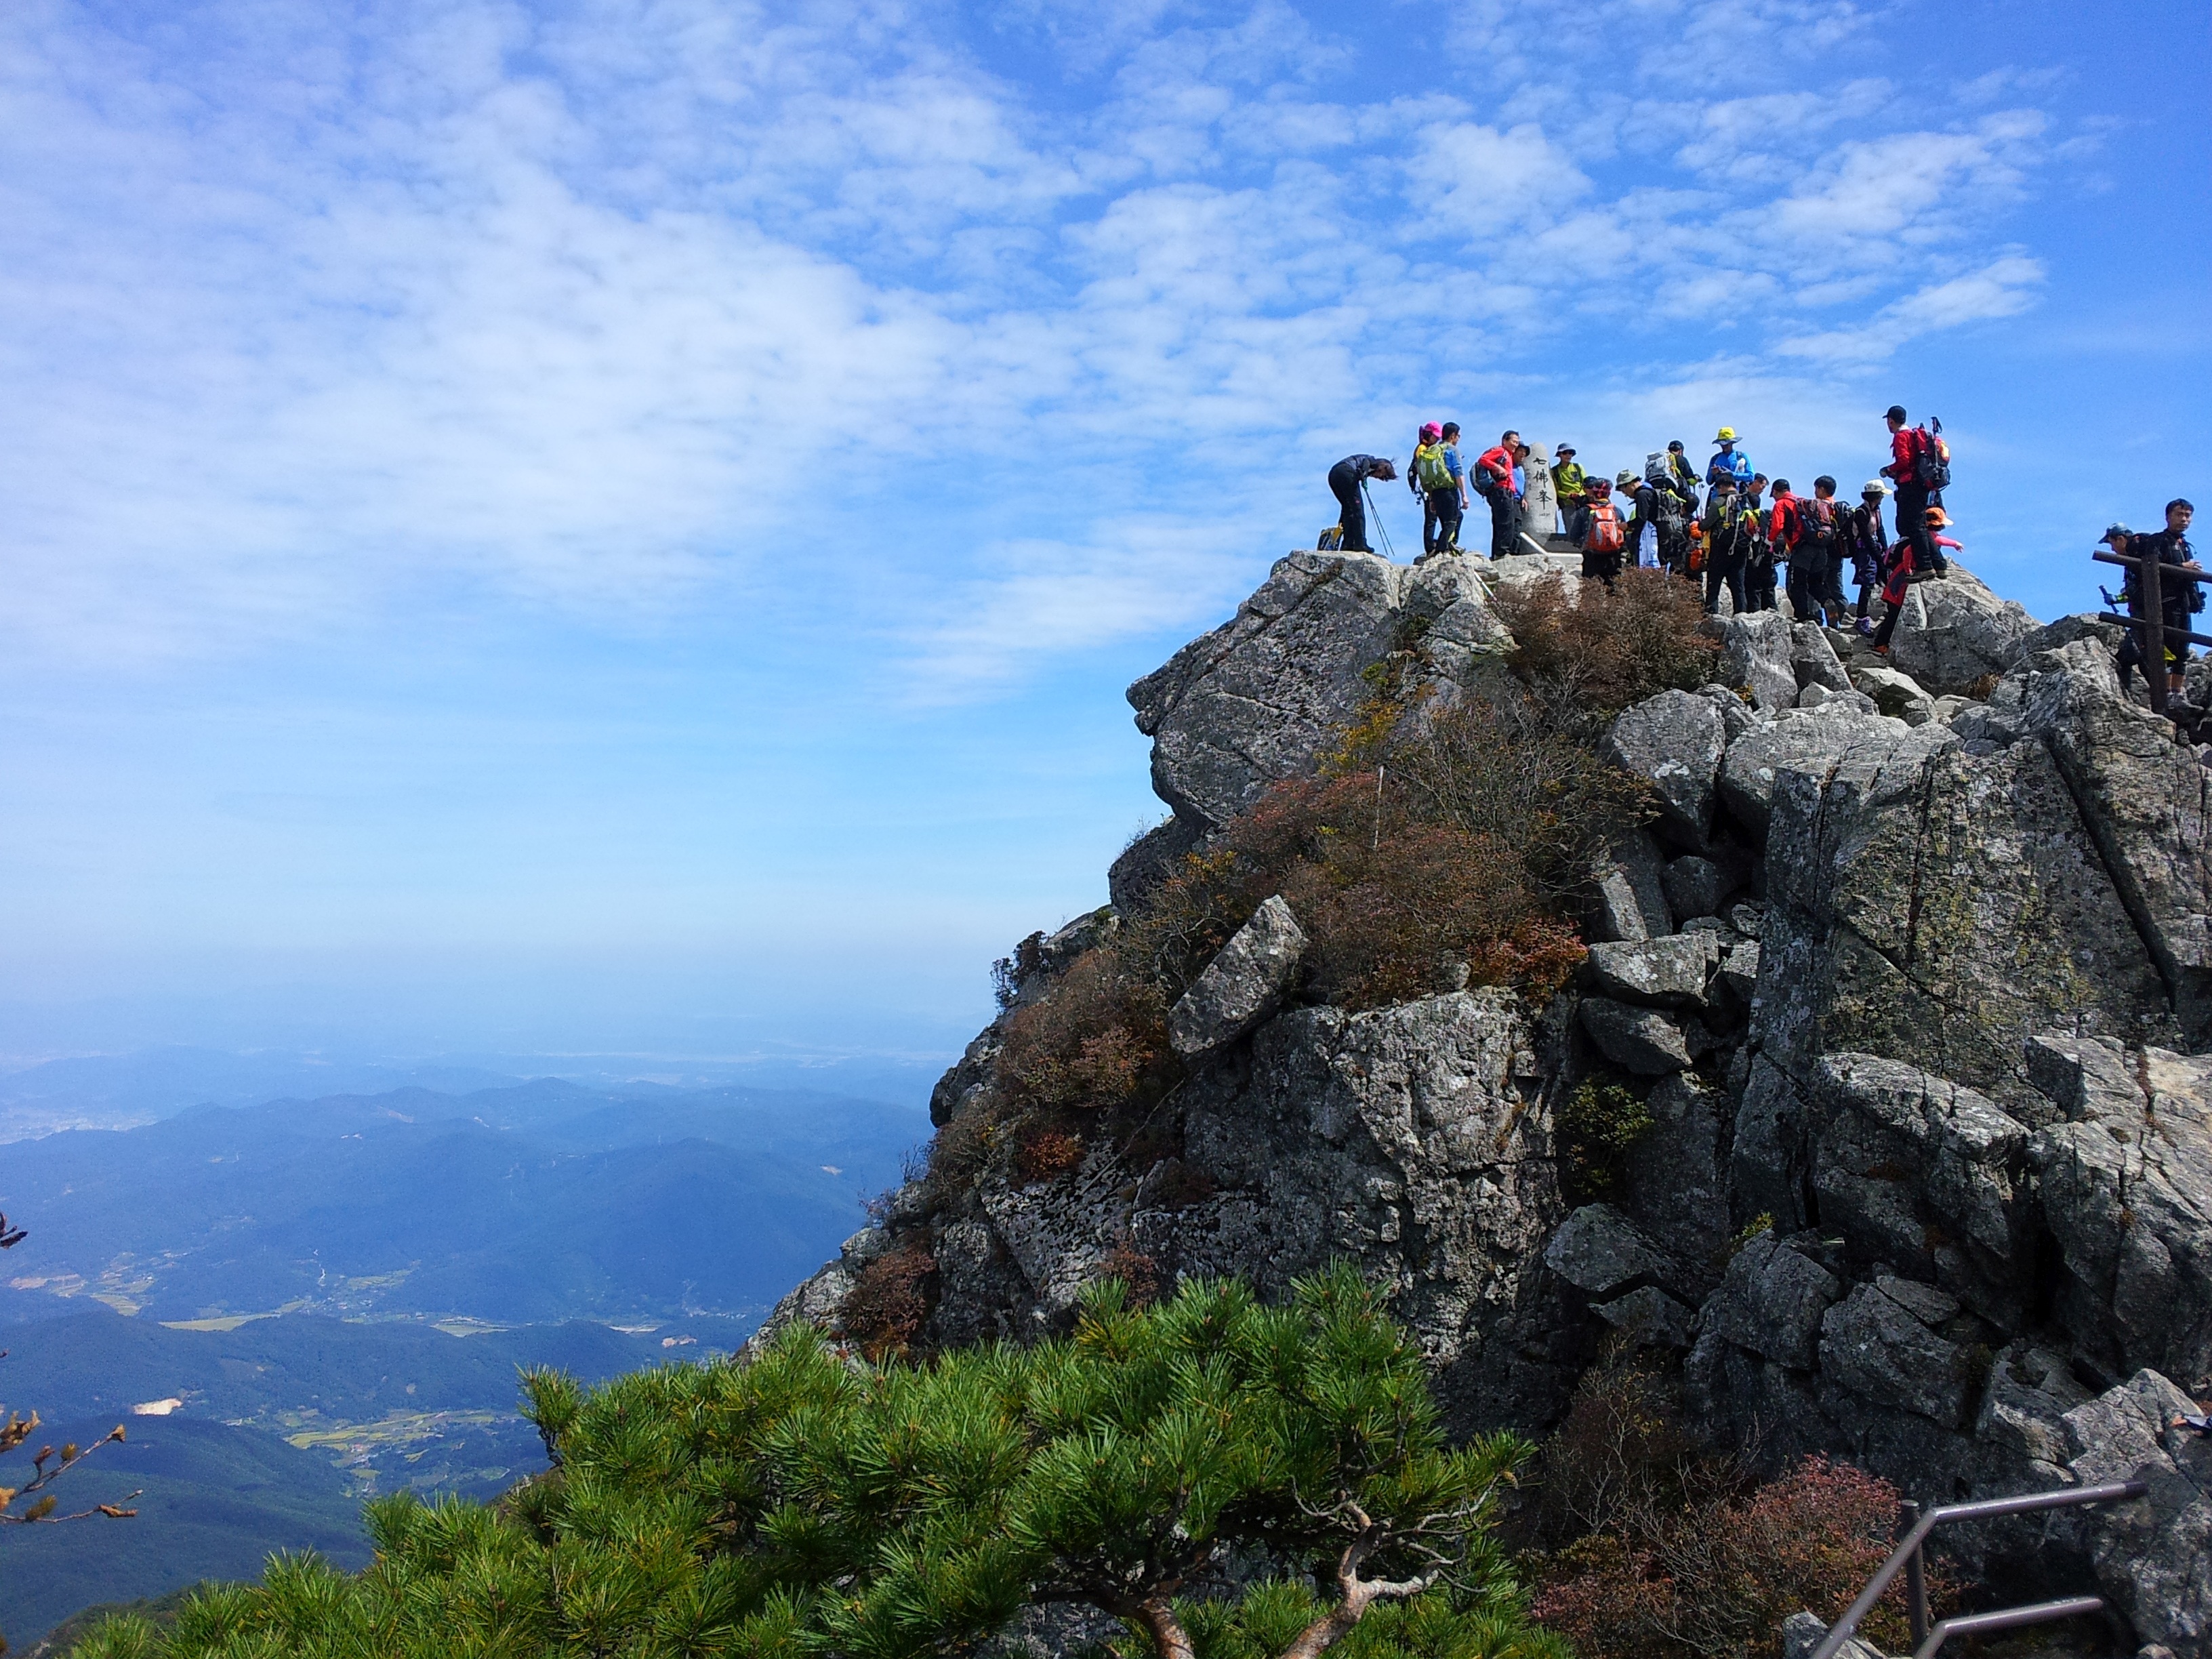
sea, coast, rock, wilderness, walking, mountain, sky, hiking, adventure, view, mountain range, vacation, recreation, cliff, tourism, terrain, ridge, summit, mountaineering, clouds, geology, sports, hikers, alps, backpacking, cape, landform, south korea, gayasan, gaya mountain, outdoor recreation, mountainous landforms